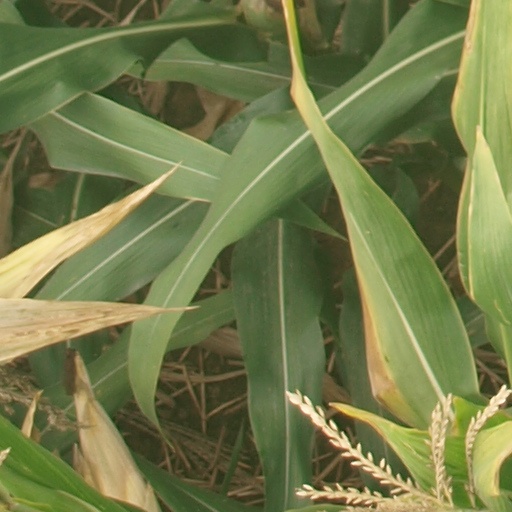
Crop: maize; corn